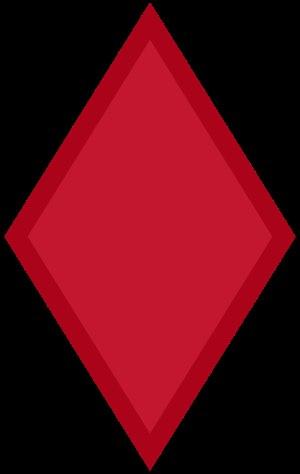
La 5ᵉ division d'infanterie américaine de l'armée de terre des États-Unis, surnommée Red Diamond, est une unité militaire d'infanterie mécanisée. Elle est actuellement inactive.